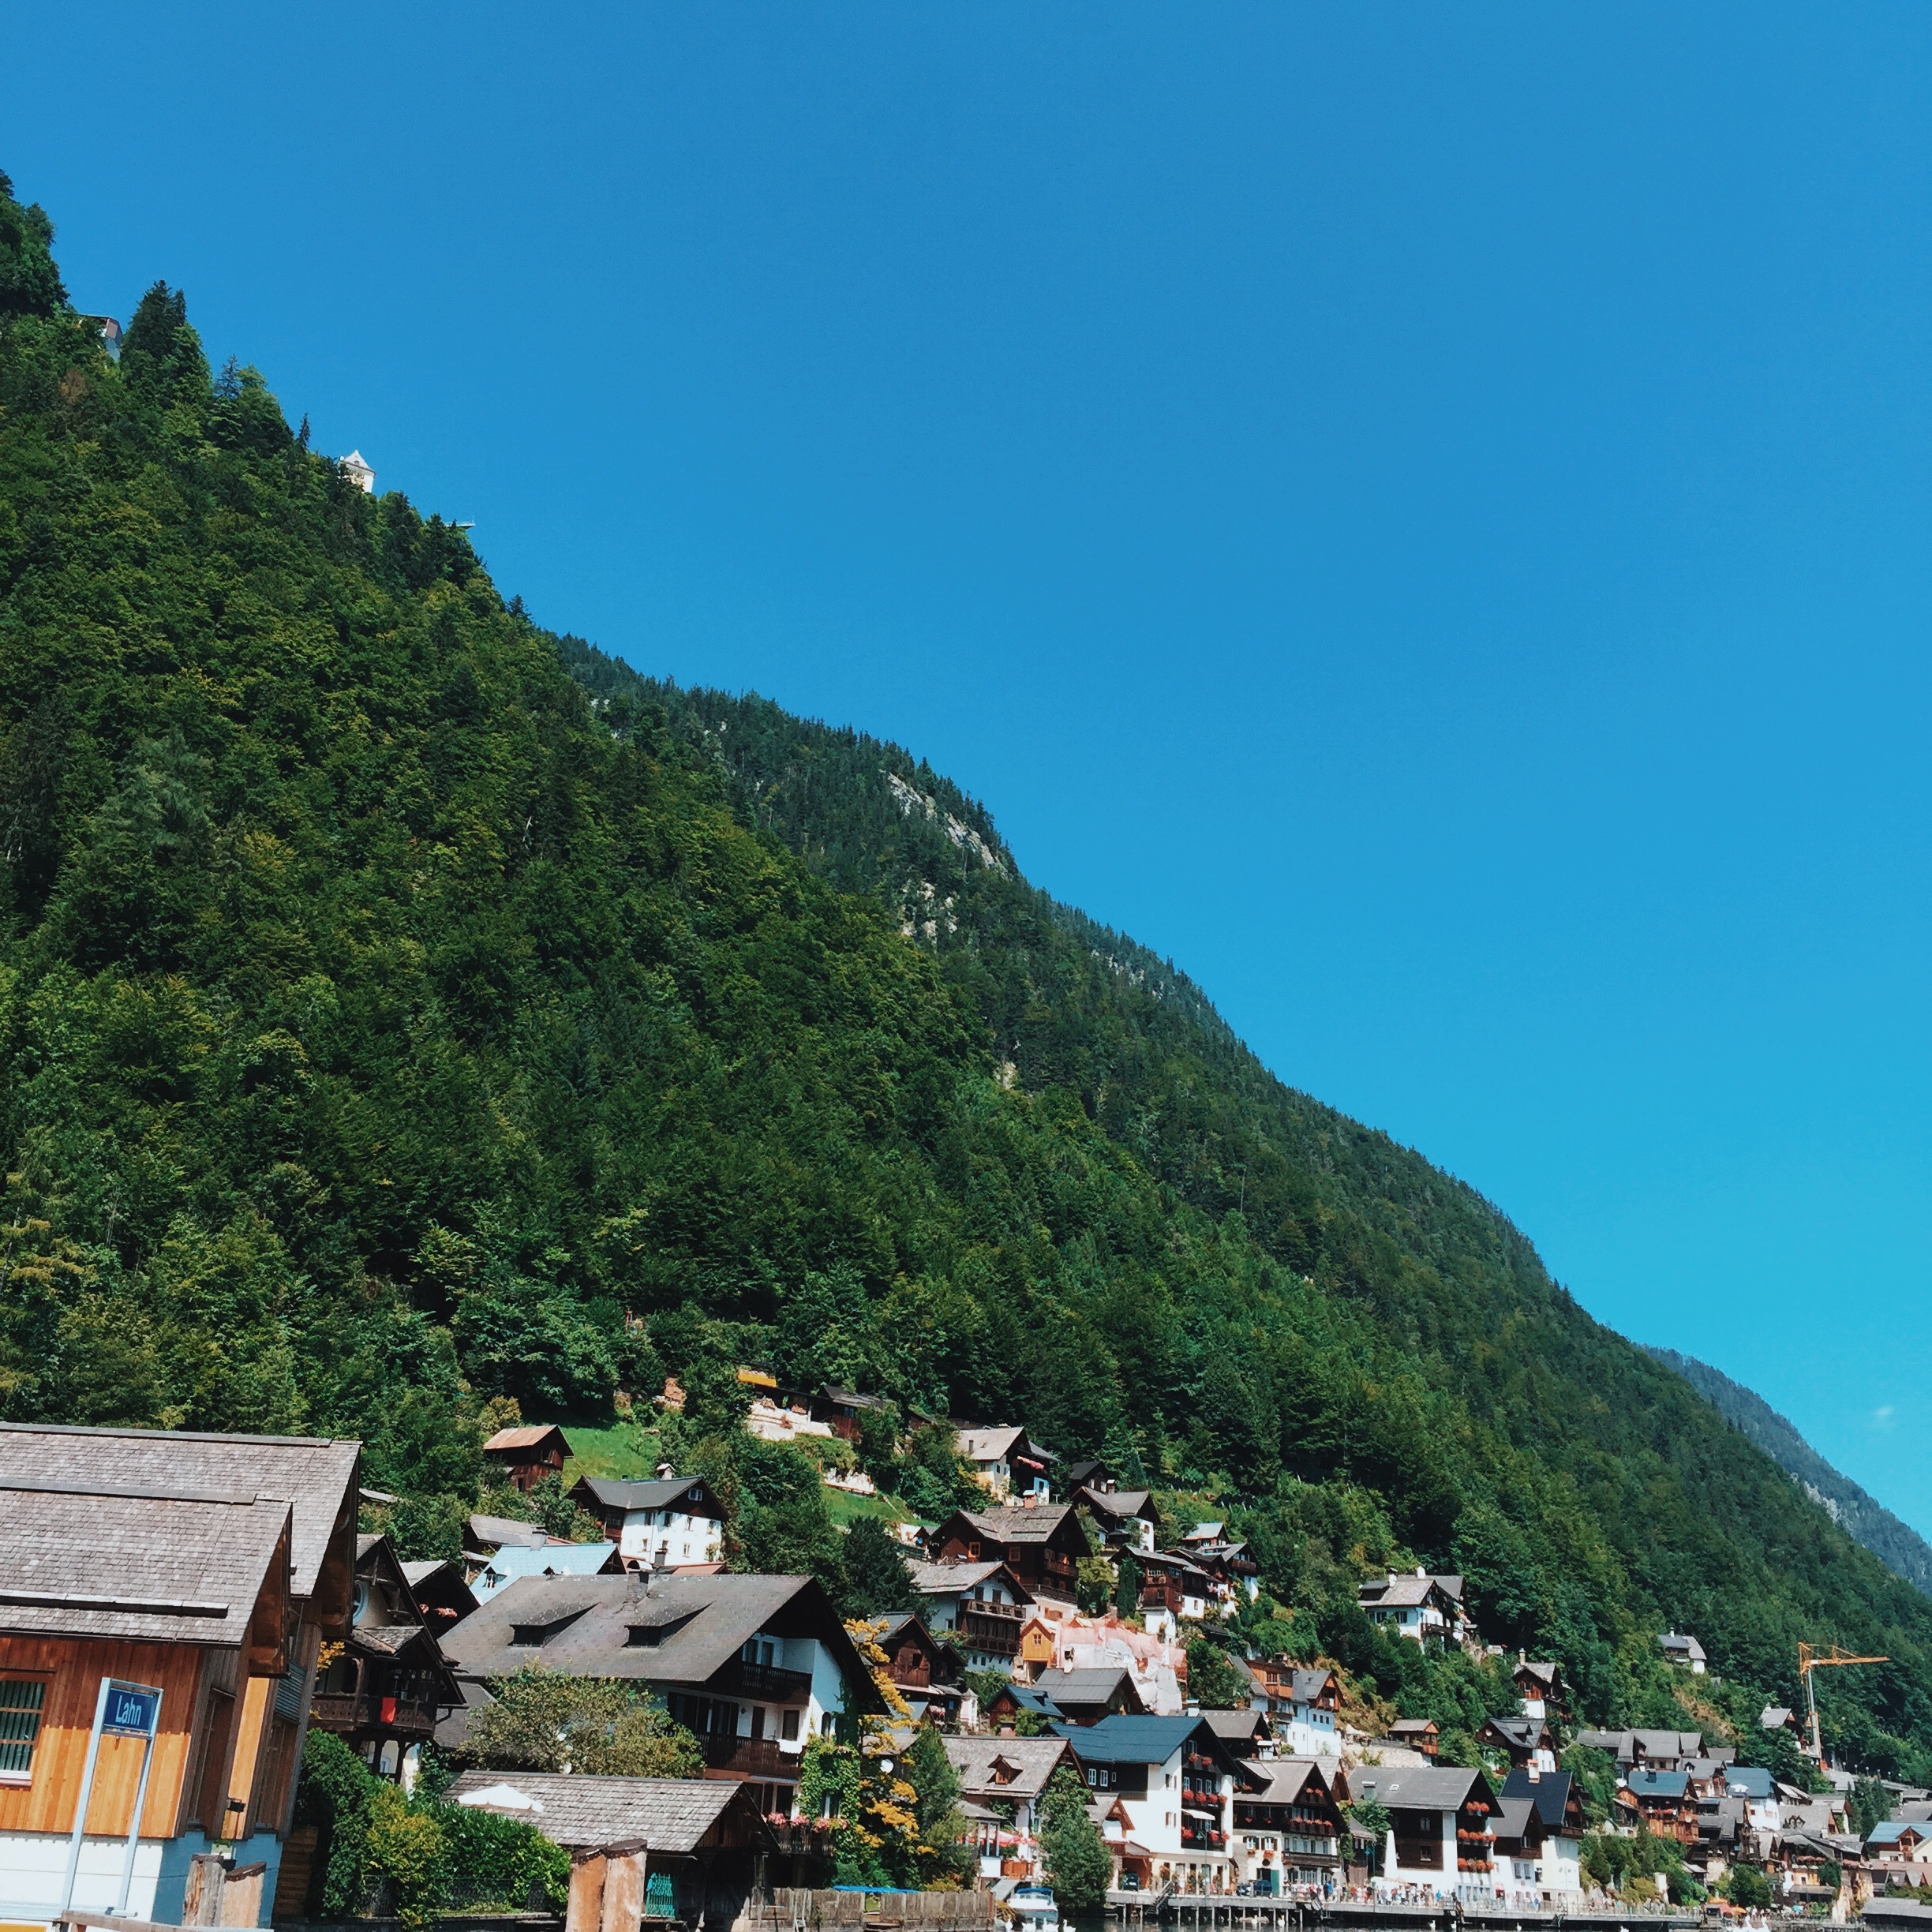
sea, coast, mountain, hill, town, valley, mountain range, vacation, village, fjord, tourism, alps, geographical feature, mountainous landforms